Electricity sector in Macau

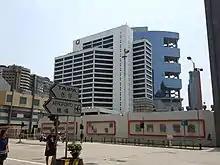
CEM Office

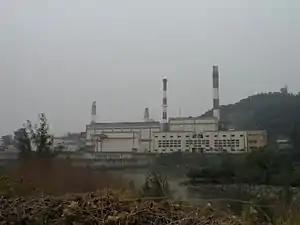
Coloane A Power Station, Macau's largest power station

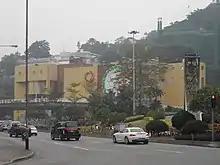
System Dispatch Center

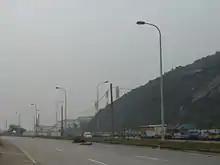
Overhead distribution line in Cotai

The electricity sector in Macau ranges from generation, transmission, distribution and sales of electricity in Macau, China.